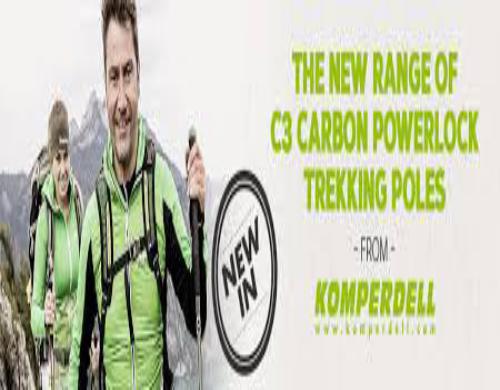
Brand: Komperdell
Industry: Sports